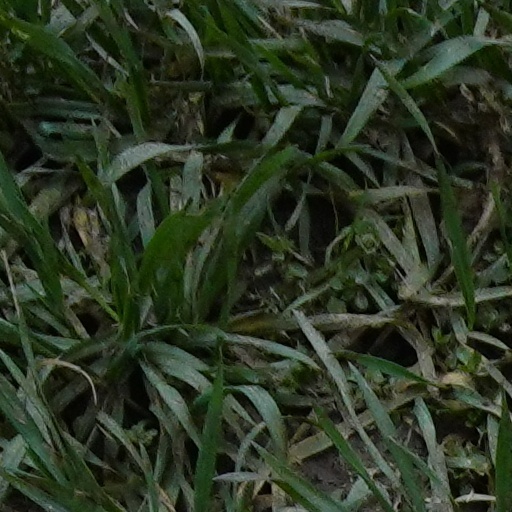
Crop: wheat